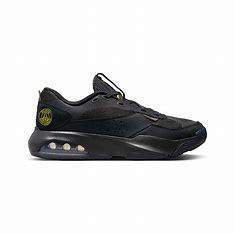
Brand: Jordan
Model: Air 200E